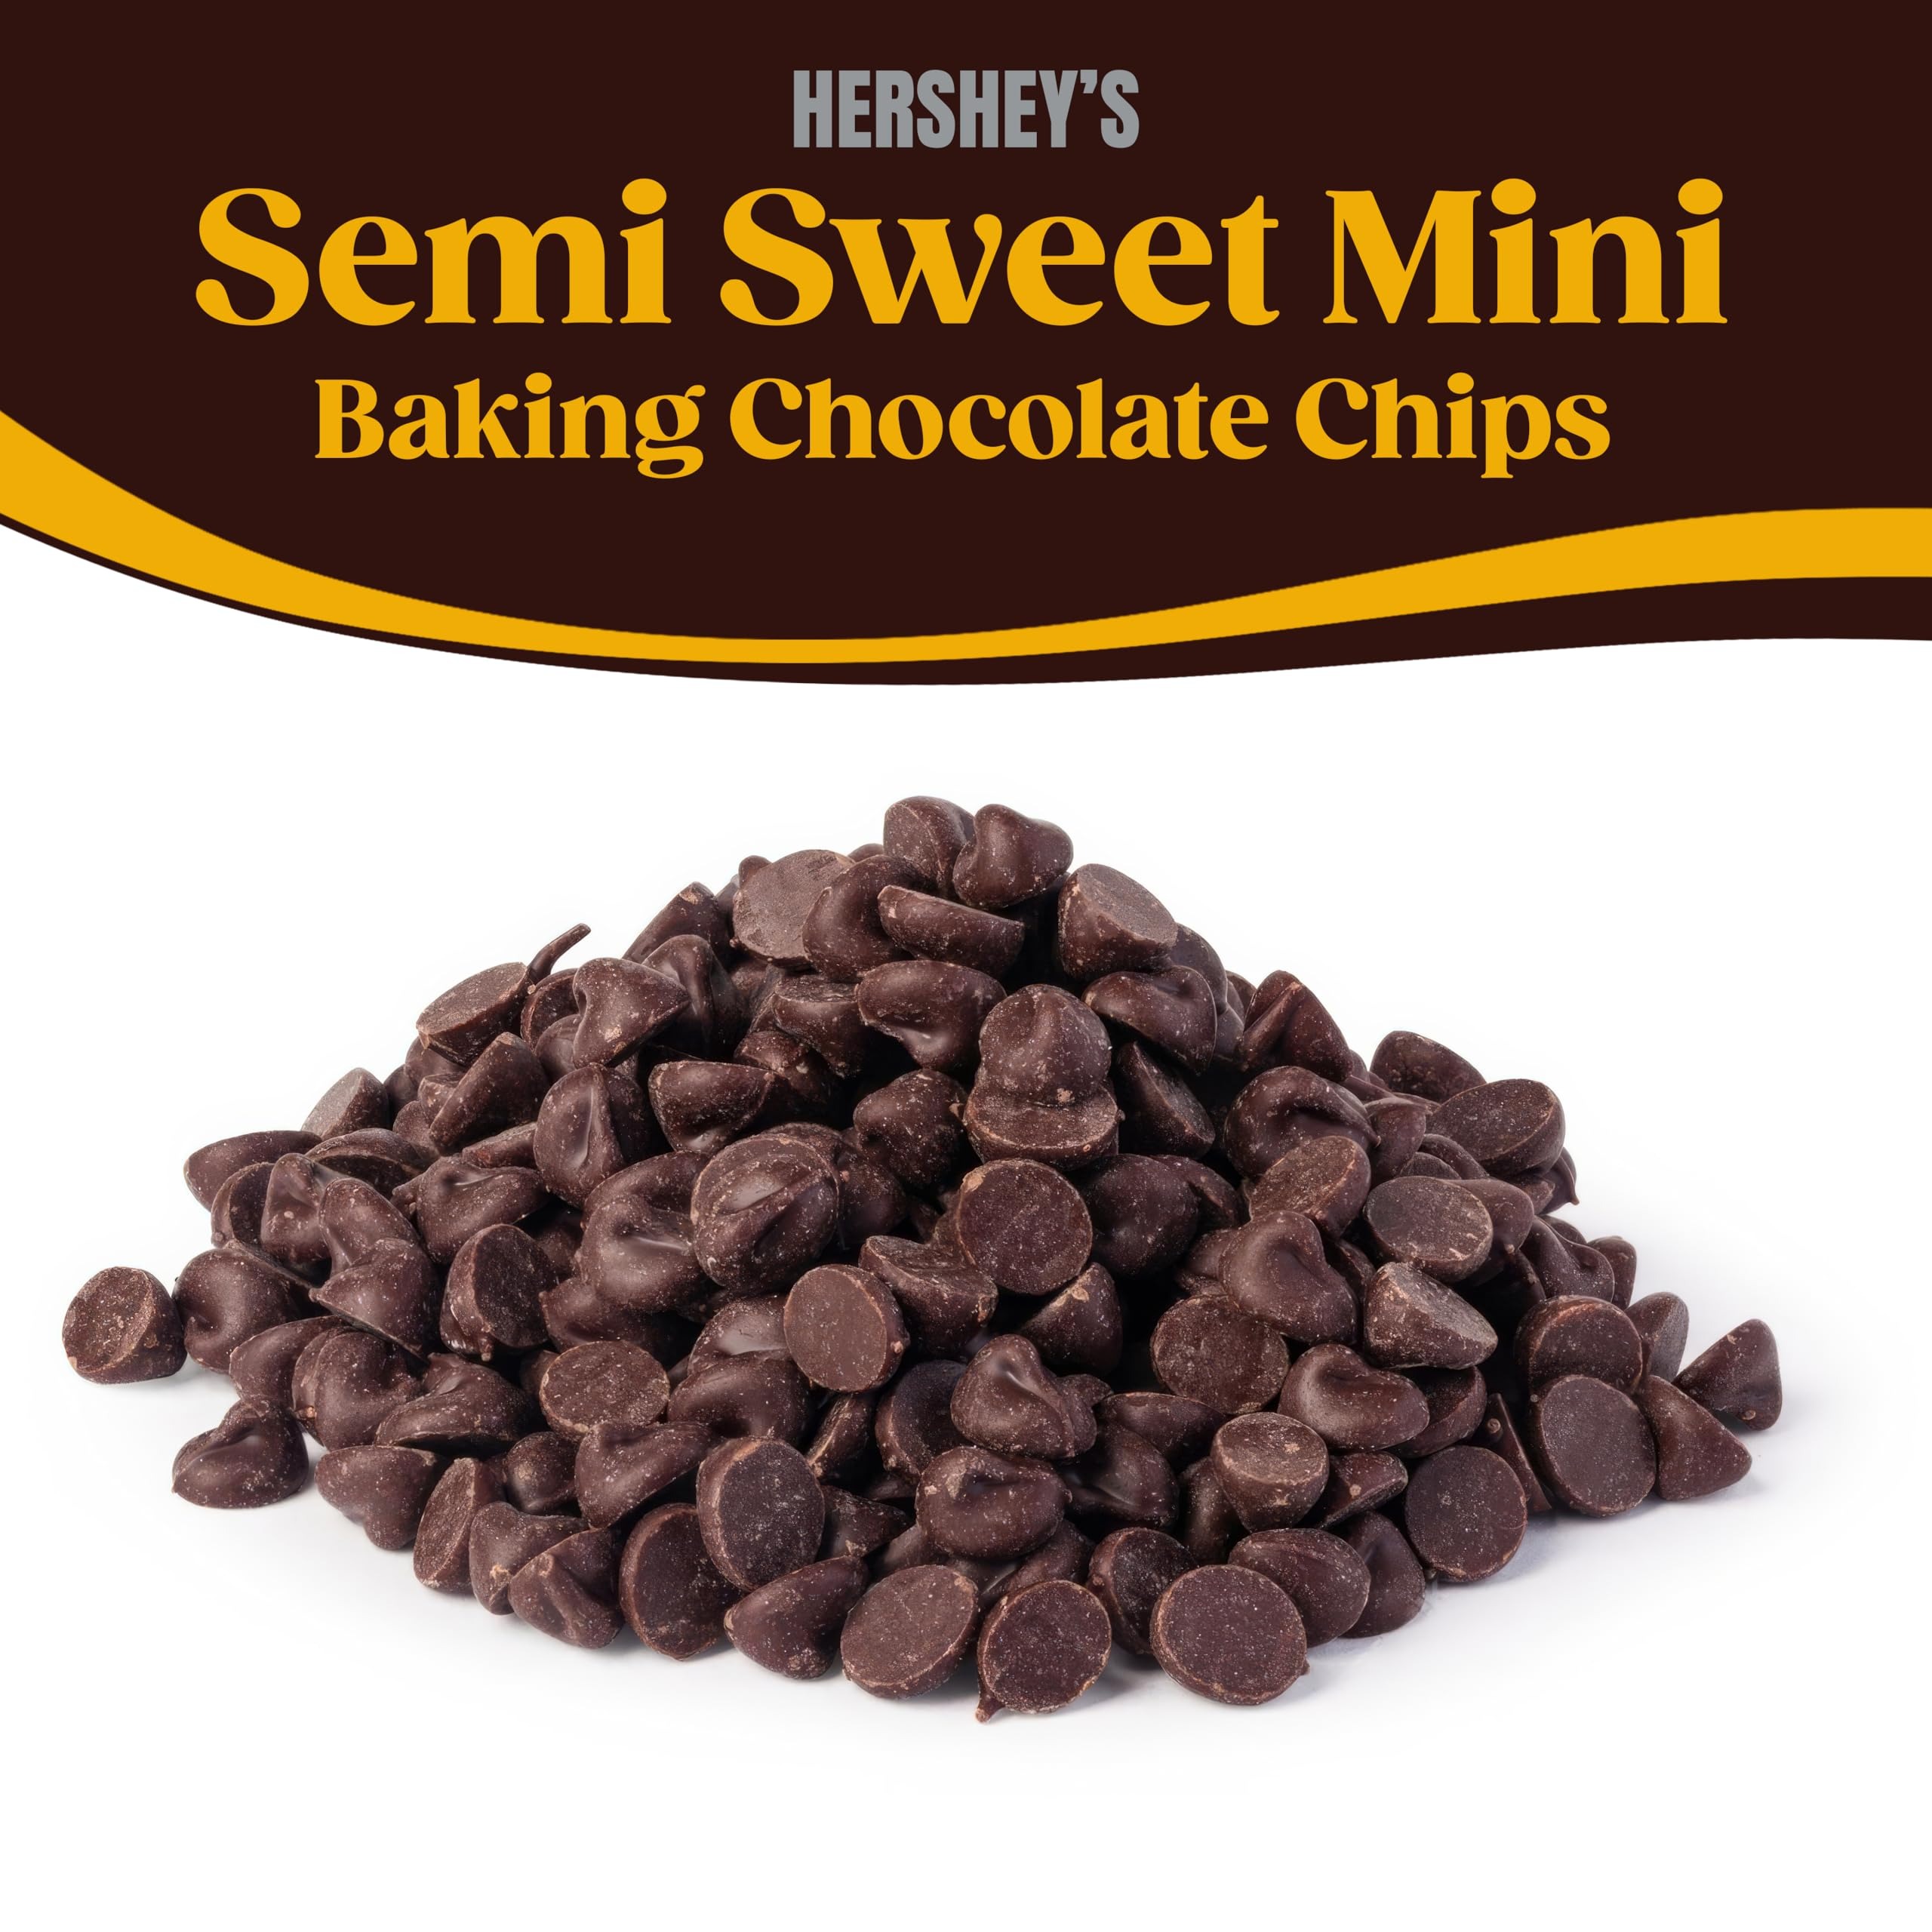
Item Name: Hershys Semi-Sweet Mini Baking Chocolate Chips 5 Pounds - Perfect for Confections, Toppings & Baking Products, Mini Chocolate Chips, Chocolate Chips for Baking
Bullet Point 1: Perfect for Baking: Hershys Semi Sweet 5 Pounds of Mini Baking Chip Chocolate is ideal for creating delicious confections. These mini chocolate chips are perfect for baking chocolate chip cookies, cakes, and other treats.
Bullet Point 2: Perfect for Baking: Hershys Semi Sweet 5 Pounds of Mini Baking Chip Chocolate is ideal for creating delicious confections. These mini chocolate chips are perfect for baking chocolate chip cookies, cakes, and other treats.
Bullet Point 3: Premium Quality: Made with high-quality semi sweet chocolate, Hershys chocolate baking chips ensure that your baked goods taste delicious. These semisweet chocolate chips add rich flavor to all your recipes.
Bullet Point 4: Bulk Packaging: With a generous 5 pounds bulk chocolate chips package, these mini chocolate chips for baking are perfect for both home bakers and professionals. Ideal for large batches and holiday baking.
Bullet Point 5: Easy to Melt: Hershys mini chocolate chips melt smoothly, making them perfect for baking and confections. Whether you need semisweet chocolate chips for baking or chocolate chips for melting, these are ideal.
Product Description: Indulge in the versatile and delectable Hershys Semi-Sweet Mini Baking Chip Chocolate, a must-have addition for every kitchen enthusiast. This 5 pounds pack of mini semi sweet chocolate chips is crafted with precision to elevate your culinary creations, whether you are baking, cooking, or simply adding a touch of sweetness to your daily treats. Hershys semi sweet chocolate chips are renowned for their rich, authentic cocoa flavor, making them ideal for a variety of applications. Whether you're whipping up a batch of classic chocolate chip cookies, crafting decadent brownies, or enhancing your favorite confections, these mini chocolate chips provide a consistent and delightful taste. The small size of these mini chocolate chips allows for even distribution in your recipes, ensuring that every bite is filled with the perfect amount of chocolatey goodness. Our mini semi sweet chocolate chips are perfect for melting, making them an excellent choice for creating smooth, glossy chocolate coatings for fruits, nuts, and other treats. As a high-quality baking chocolate, they offer the perfect balance of sweetness and depth, making them an essential ingredient for both amateur bakers and professional chefs alike. In addition to their exceptional flavor, these semi sweet chocolate chips are versatile enough to be used as toppings for ice creams, yogurts, and other desserts. They are also ideal for holiday baking, adding a festive touch to your seasonal recipes. With the convenience of bulk packaging, you can always have these chocolate chips on hand, ready to inspire your next culinary masterpiece. Whether you're using them for baking, melting, or simply enjoying them on their own, these mini semi sweet chocolate chips are sure to satisfy your chocolate cravings. Experience the unmatched quality and versatility of Hershys Semi-Sweet Mini Baking Chip Chocolate. Elevate your baking and cooking with these premium chocolate chips, perfect for creating memorable and delicious moments in every bite
Value: 80.0
Unit: Ounce

Price: 47.99